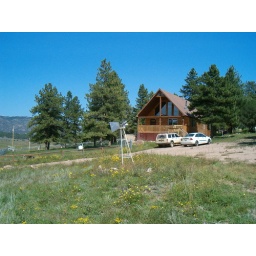
Closer view of house from near the road